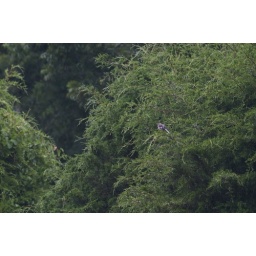
bird in the tree